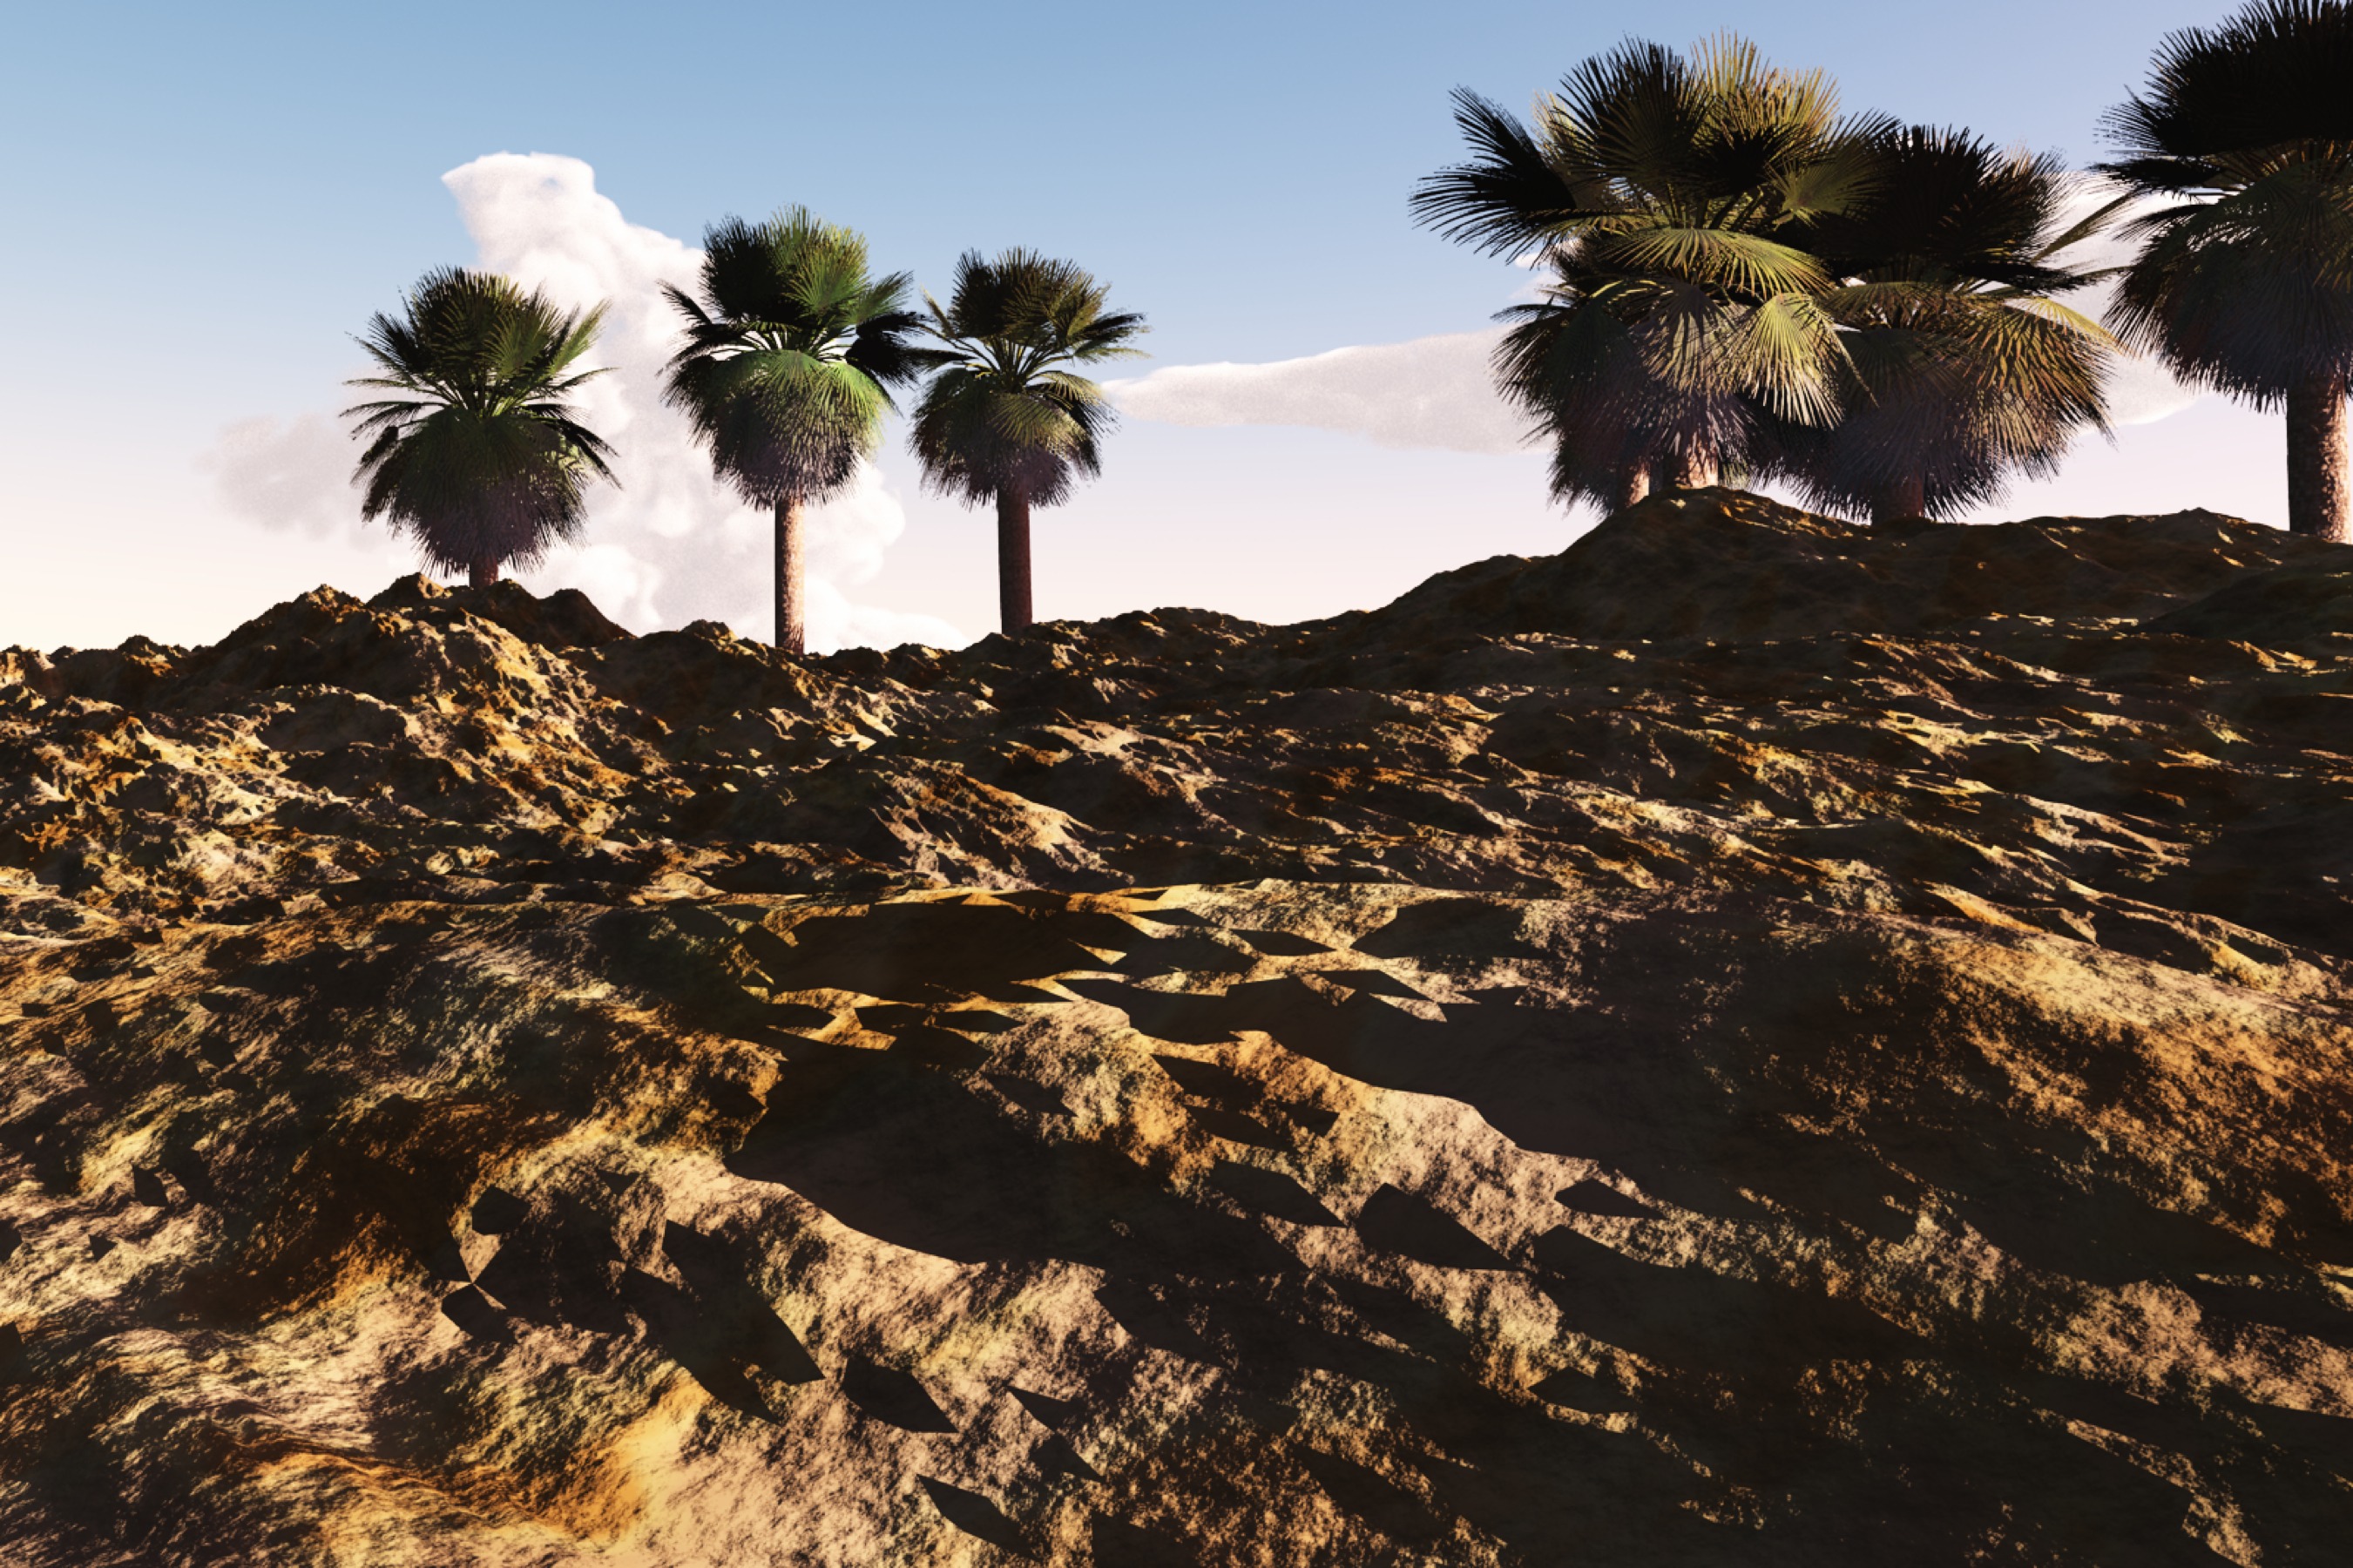
landscape, sea, coast, tree, nature, rock, mountain, plant, sky, sunset, palm tree, sunlight, desert, flower, wind, dry, palm, scenery, soil, terrain, trees, clouds, hot, palms, cape, woody plant, arecales, palm family